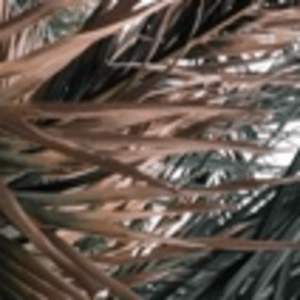
Label: Potassium Deficiency